Tet Offensive

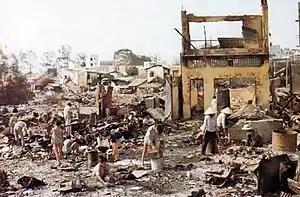
Civilians sort through the ruins of their homes in Cholon, the heavily damaged Chinese section of Saigon.

Westmoreland—and the American media, which covered the action extensively—often made inevitable comparisons between the actions at Khe Sanh and the Battle of Điện Biên Phủ, where a French base had been besieged and ultimately overrun by Viet Minh forces under the command of General Giáp during the First Indochina War. Westmoreland, who knew of Nguyen Chi Thanh's penchant for large-scale operations—but not of his death—believed that this was going to be an attempt to replicate that victory. He intended to stage his own "Dien Bien Phu in reverse."